Battle of Jersey

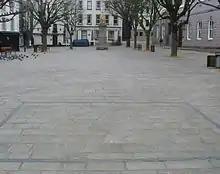
The Royal Square, as seen here today, was the scene of the Battle of Jersey.

The attack began. The British forces in the "Grande Rue", now called Broad Street, included the 78th Regiment, the Battalion of Saint Lawrence, the South-East Regiment, and the "Compagnies de Saint-Jean". The 95th Regiment of Foot, with the rest of the militia, advanced down the other avenues. The British had too many troops for the battle, a British soldier later saying that a third of the British troops would have been more than enough to destroy the French army. Many British soldiers, confused and having nothing to shoot at, fired most of their shots into the air.